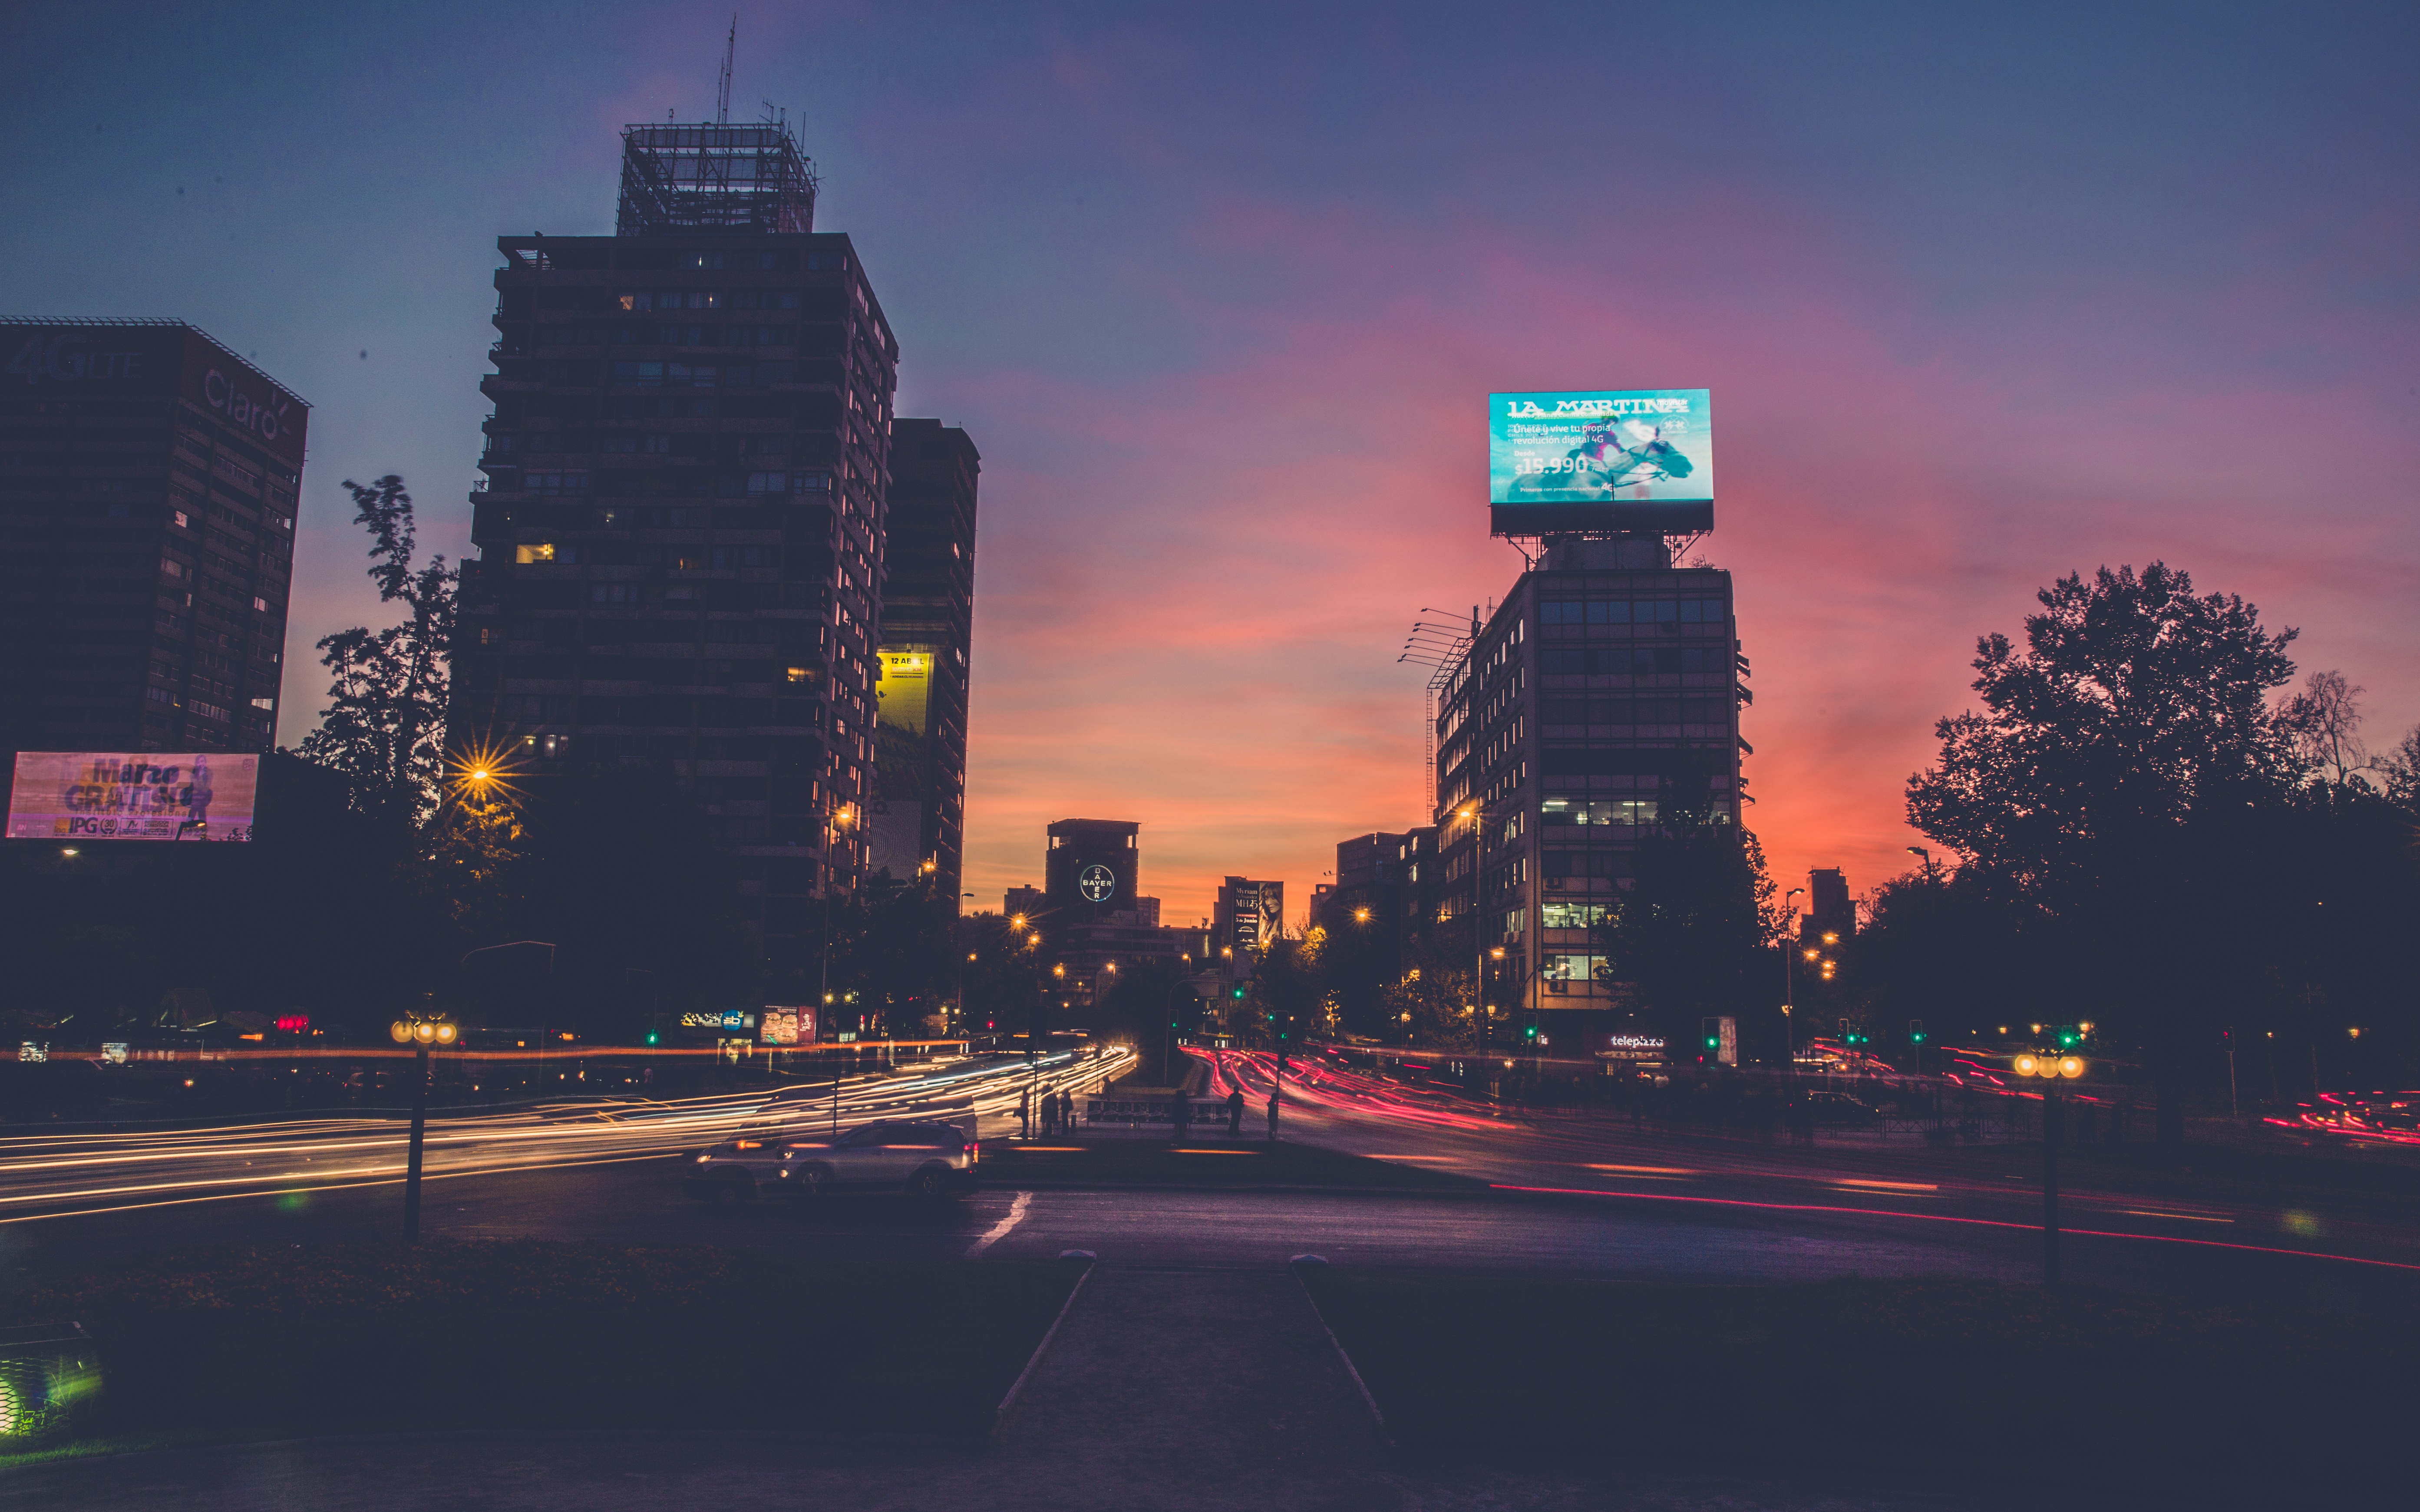
horizon, light, sky, sunrise, sunset, skyline, street, night, morning, dawn, city, skyscraper, cityscape, downtown, dusk, evening, reflection, darkness, light trail, long exposure, lights, cars, nightscape, time lapse, metropolis, urban area, atmospheric phenomenon, human settlement, atmosphere of earth, metropolitan area, time lapse photography